Nellie Nugent Somerville

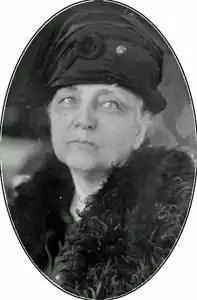

Eleanor Nugent Somerville (September 25, 1863 – July 28, 1952) was the first woman elected to the Mississippi Legislature. Her daughter, Lucy Somerville Howorth, was soon elected to that body as well, and the two became the second mother-daughter pair elected to a state legislature in the United States, behind only Helen Timmons Henderson and Helen Ruth Henderson of Virginia.